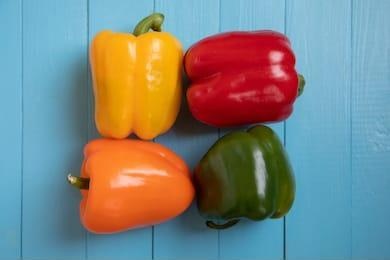
Label: capsicum